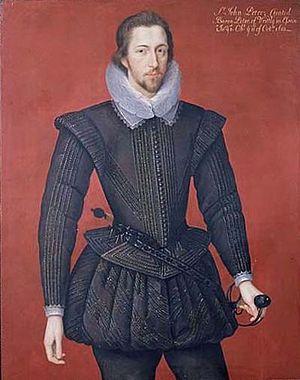
My Ladye Nevells Booke est une compilation manuscrite de pièces pour clavier du compositeur anglais William Byrd, et l'un des recueils les plus importants de la musique de la Renaissance anglaise, comprenant des pièces caractéristiques et célèbres comme Sellinger's Round et All in a Garden Green.